Heather Cox Richardson

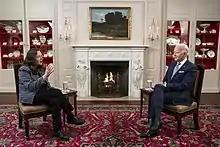
Richardson interviewing President Joe Biden in February 2022

As a historian, Richardson advocates studying history to learn how to distill complex situations into something easier to understand. She does this through her newsletters, books, and podcasts.